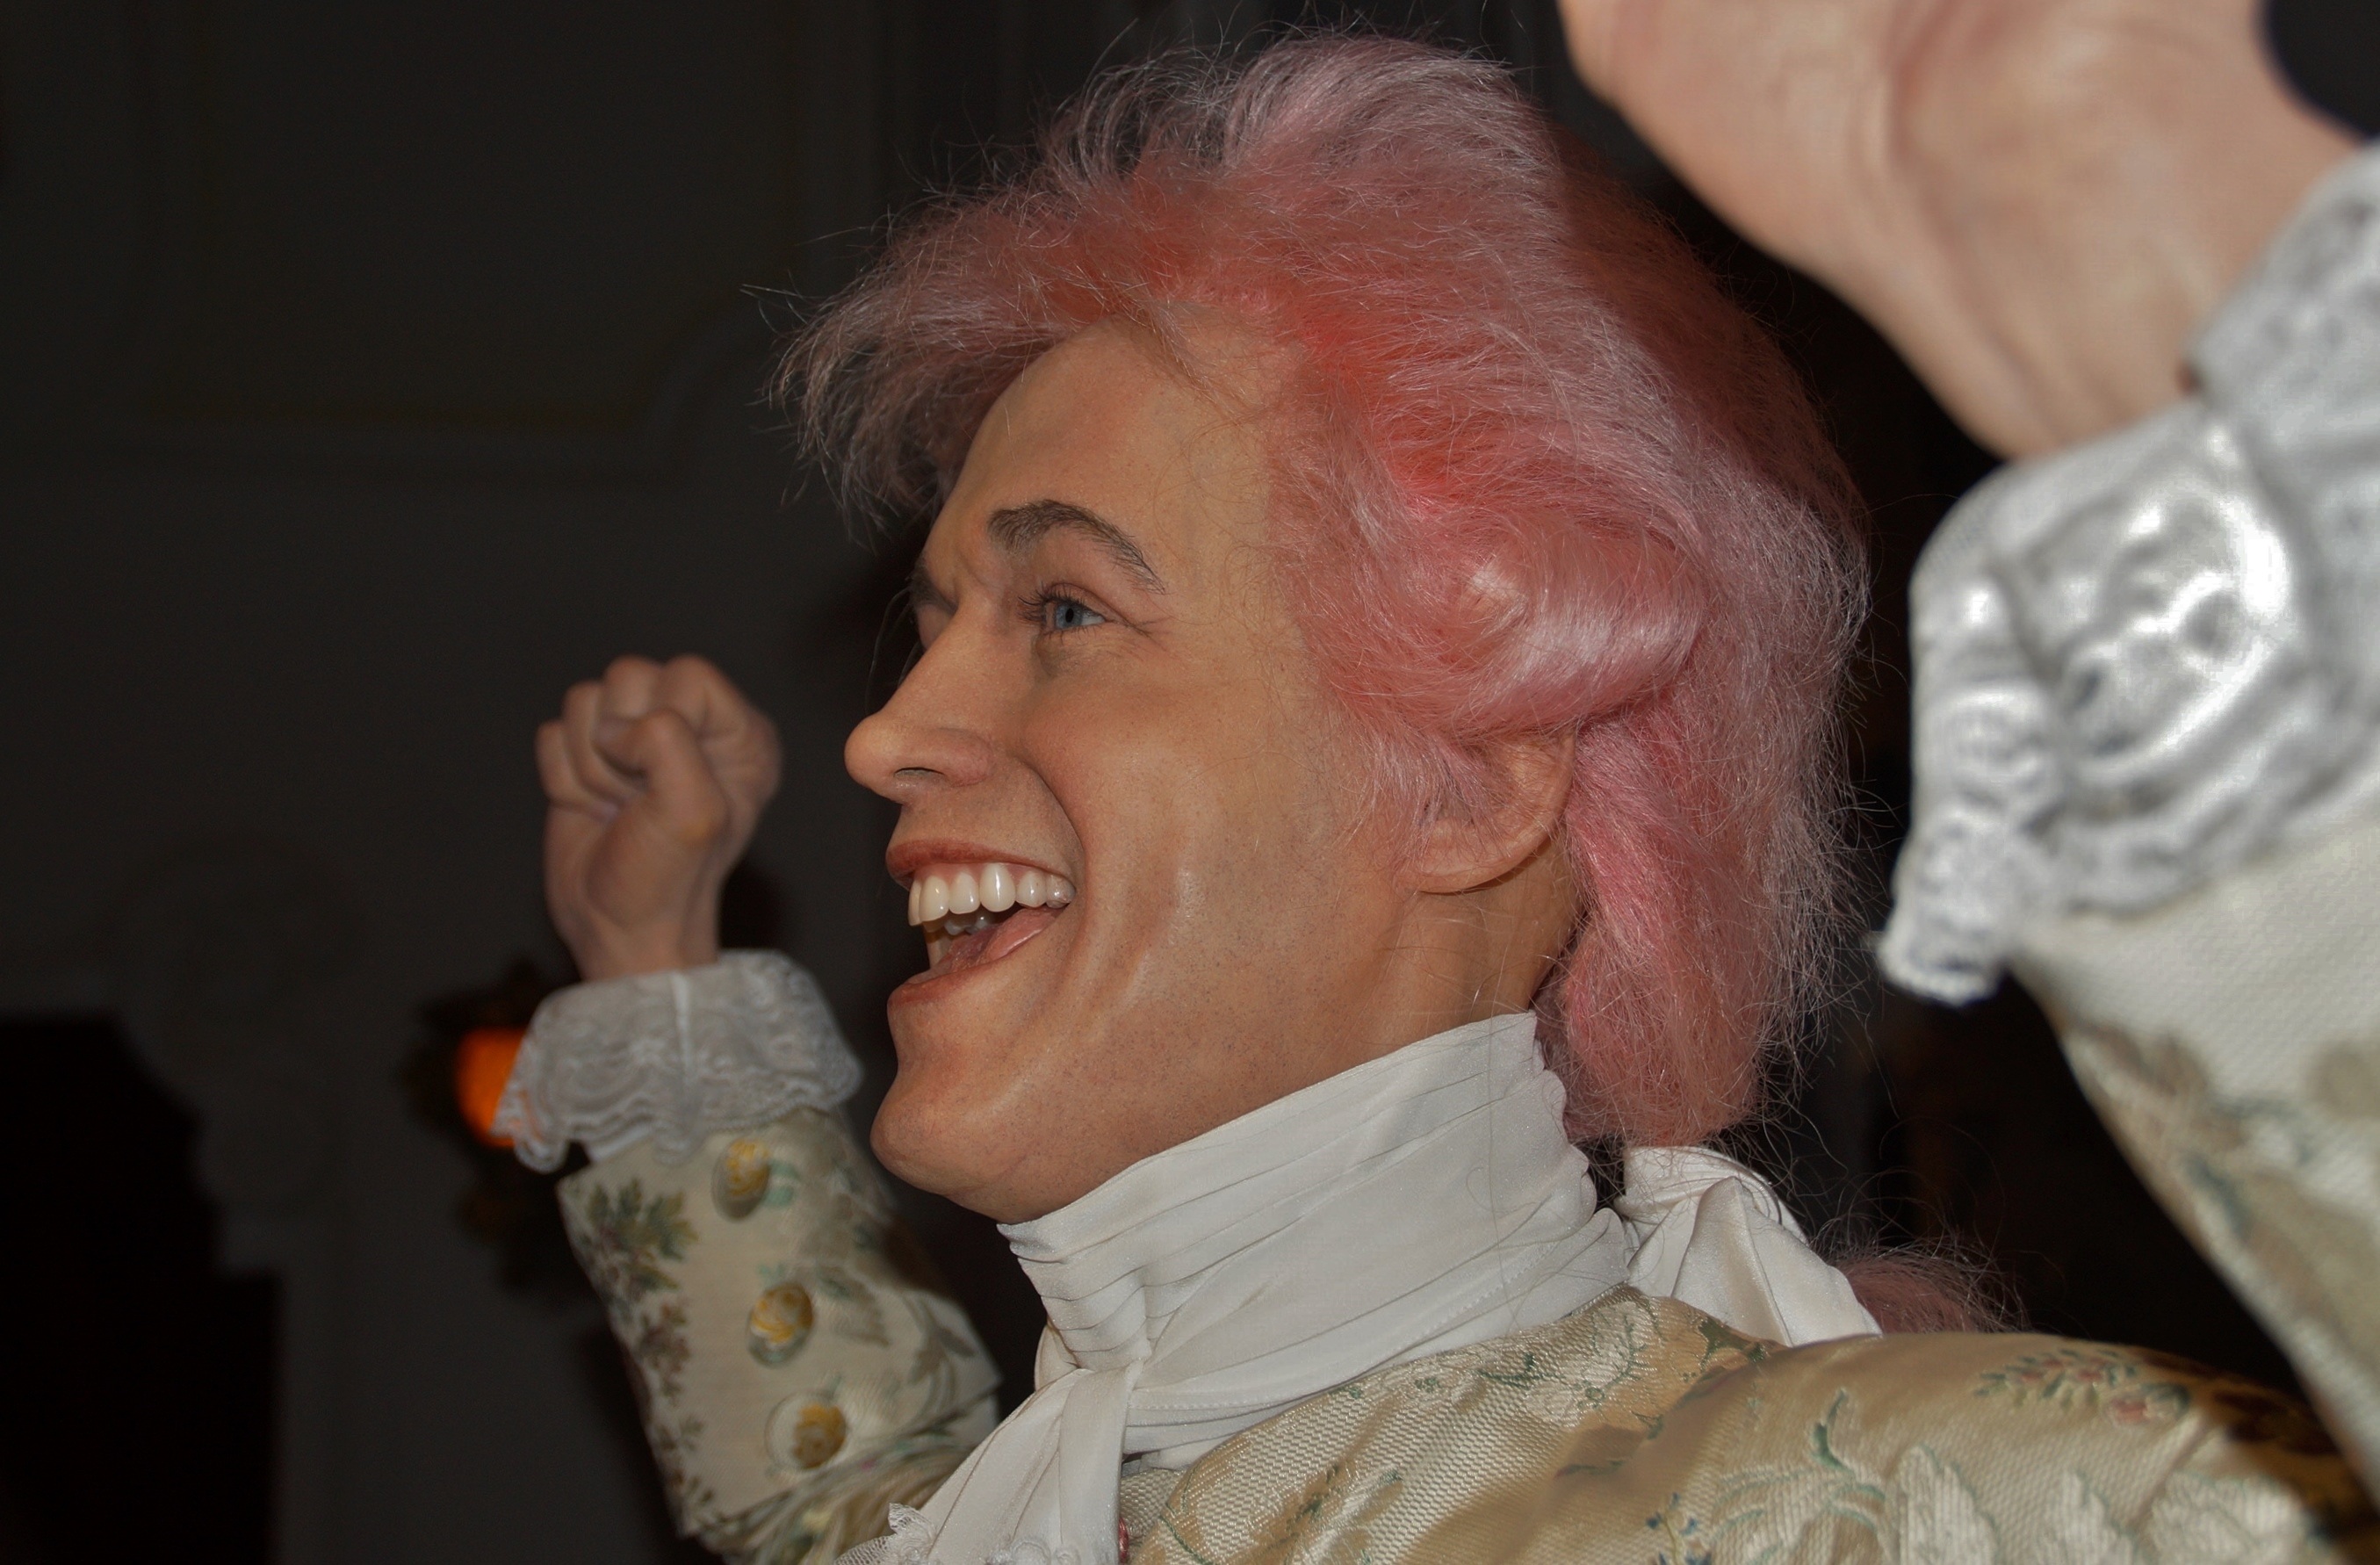
man, person, people, child, facial expression, mouth, senior citizen, face, head, mozart, wax, grandparent, wax museum, grevin, the dummy, waxwork